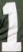
Number: 1